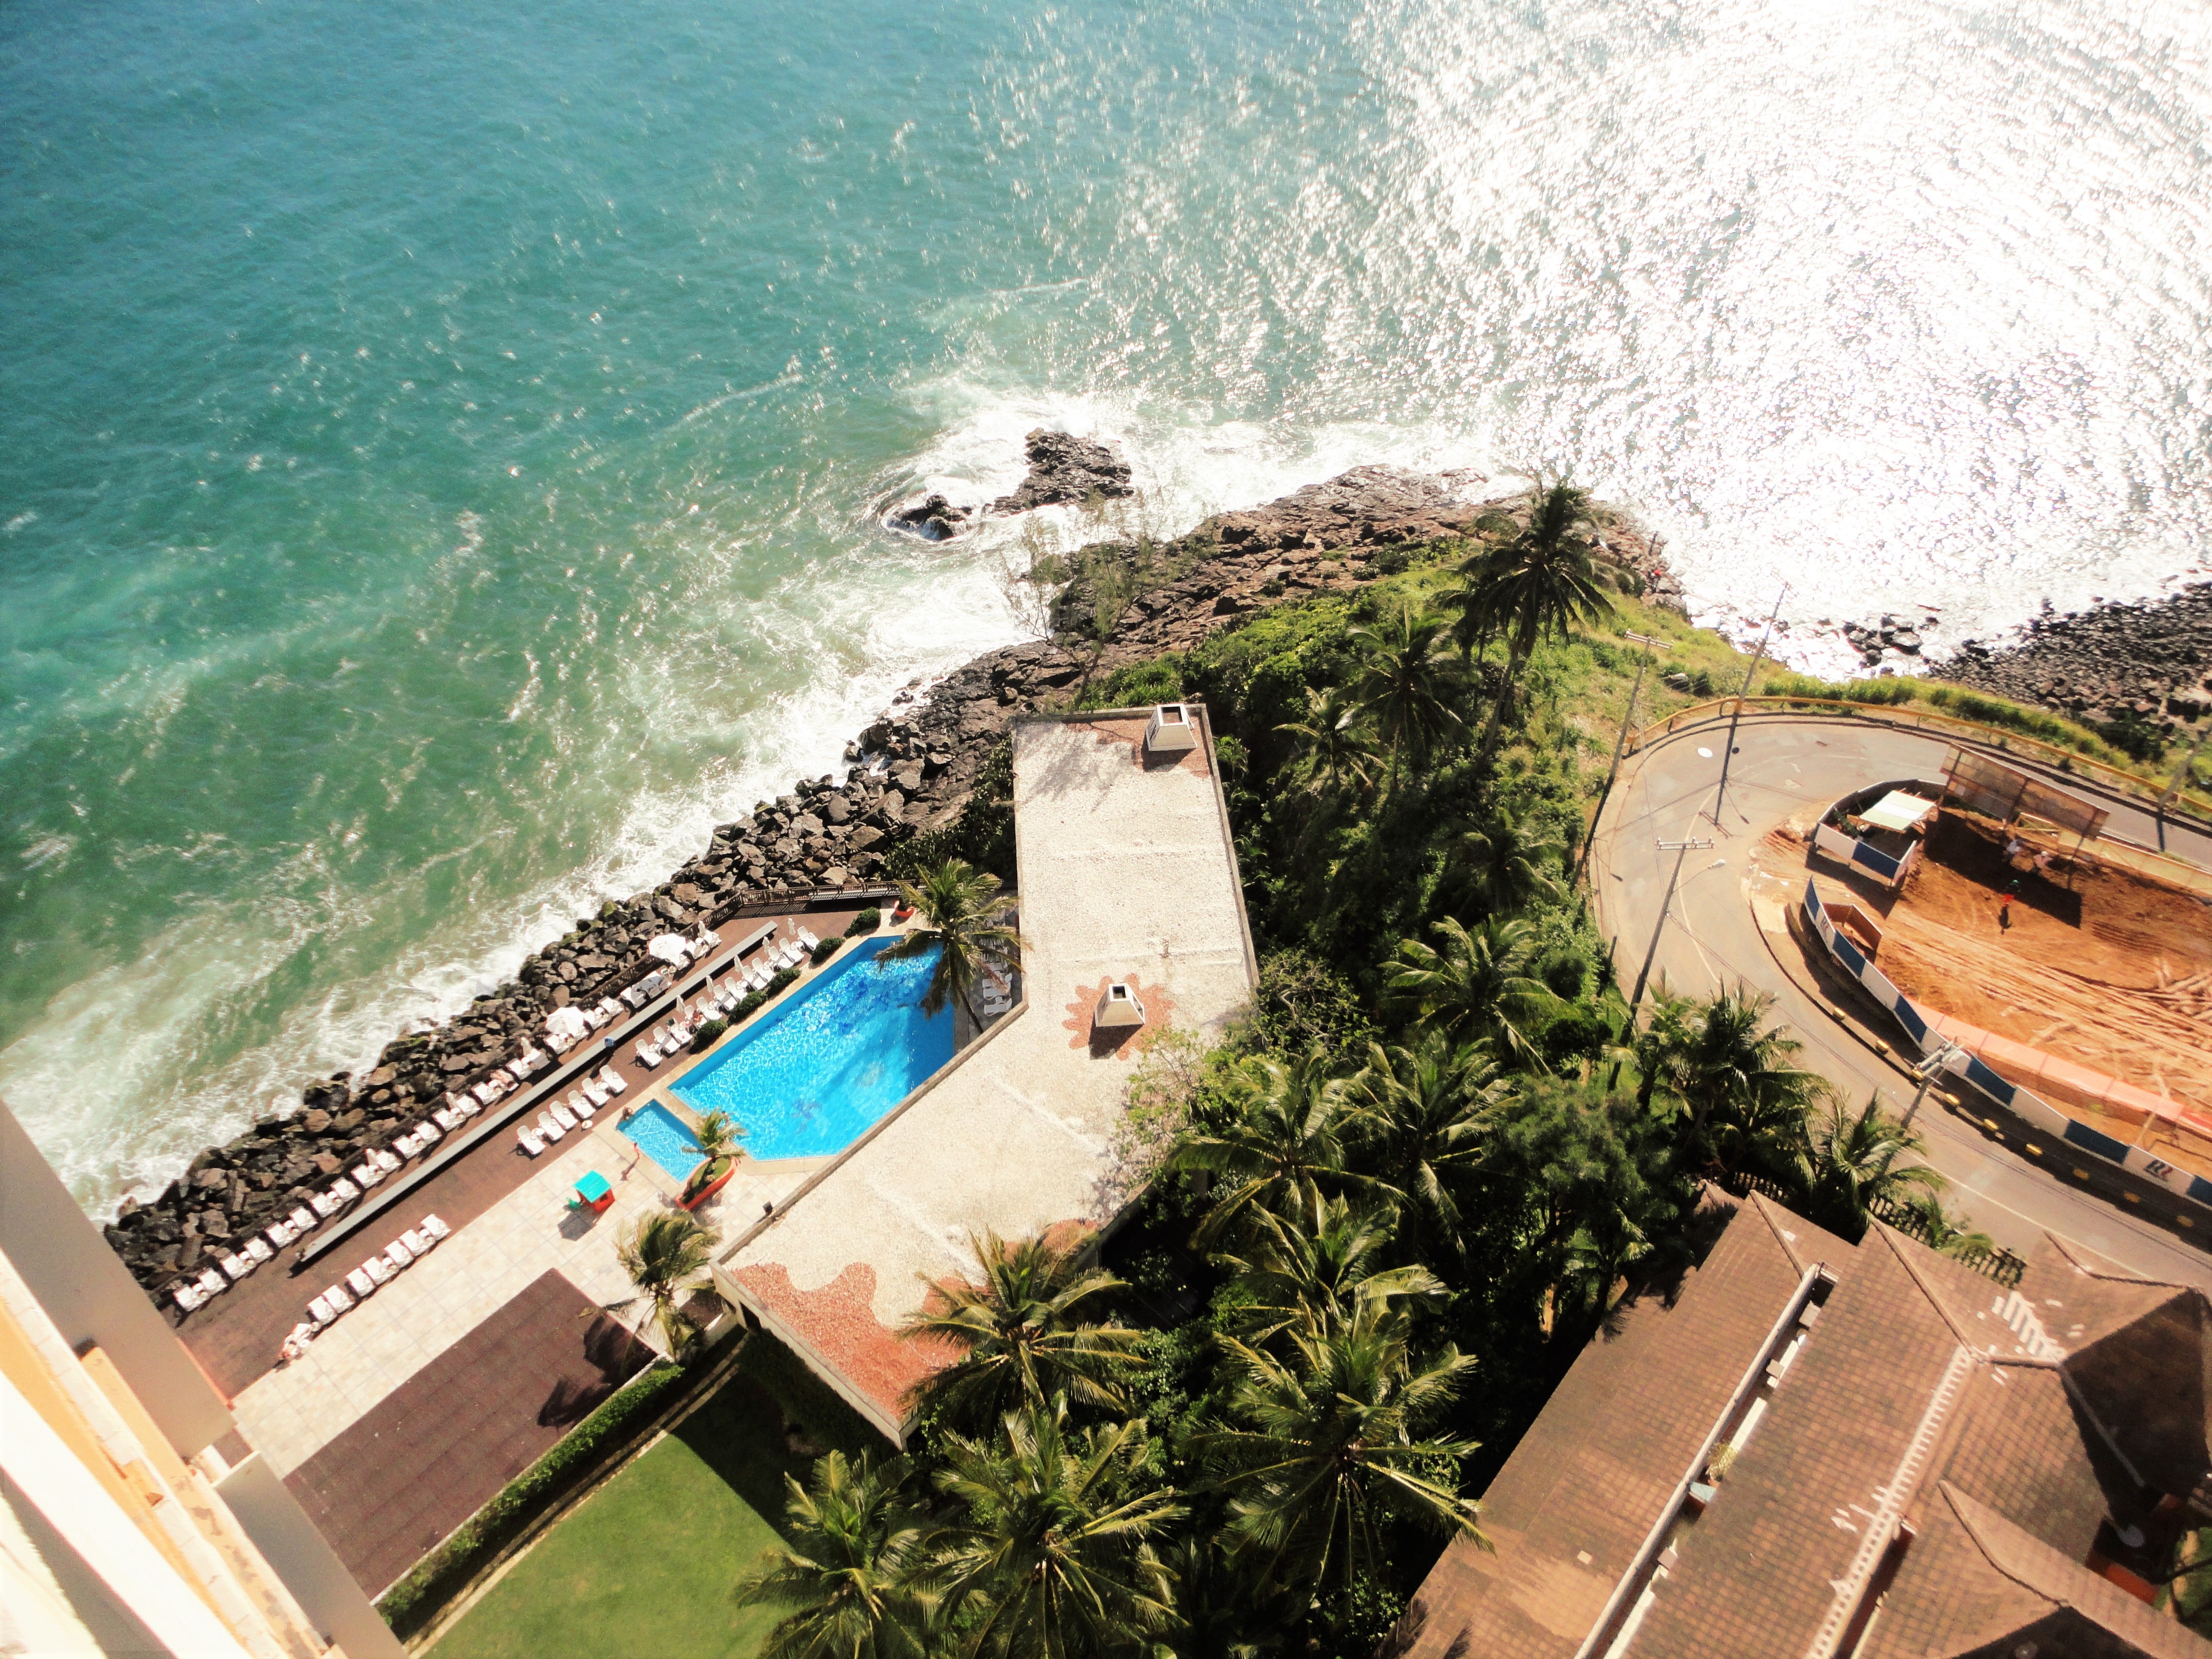
beach, sea, ocean, vacation, pool, blue, tourism, trip, landscaping, holidays, agua, brazil, aerial photography